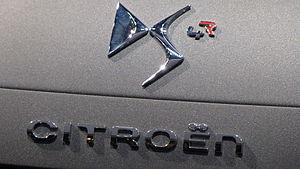
Citroën DS4 Racing au Mondial de l'Automobile de Paris 2012
La DS 4 est une berline premium 5 portes compacte du constructeur automobile français DS Automobiles présentée sous la marque Citroën en 2010 avant de perdre toute référence à la marque aux chevrons en 2015.
DS Automobiles est une marque automobile du segment premium du groupe français PSA. À l'origine, la Ligne DS était une famille haut de gamme de la marque Citroën de 2009 à 2014, puis elle est devenue une marque à part entière après cinq années d'existence en juin 2014. La première présentation officielle de la marque DS Automobiles a lieu le 3 mars 2015 au salon de Genève. Son nom fait référence à la Citroën DS, un ancien modèle haut de gamme de Citroën commercialisé entre 1955 et 1975.